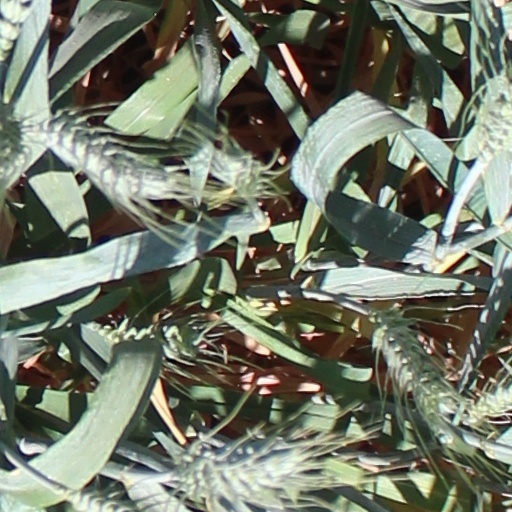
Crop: wheat